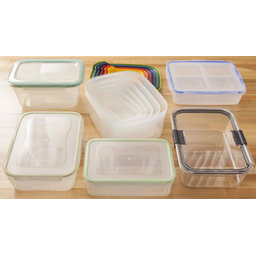
Label: plastic